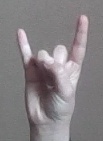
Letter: la